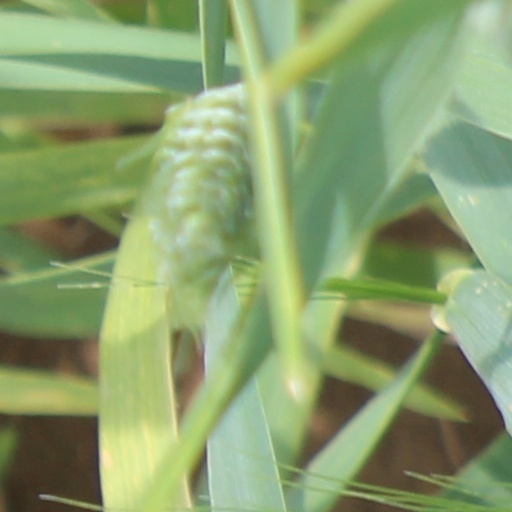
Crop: wheat